Liu Chuang (snooker player)

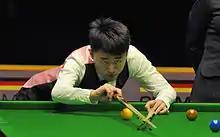
Liu Chuang at the 2014 German Masters

Liu received first round entry into the UK Championship and Welsh Open as all 128 players on the snooker tour began at the venue stage. It was at these events where Liu won his only matches in ranking events this season. In the UK he beat Tony Drago 6–1, before losing 6–5 against Robert Milkins and at the Welsh he saw off Chen Zhe 4–2, but was then whitewashed 4–0 by Joe Perry.